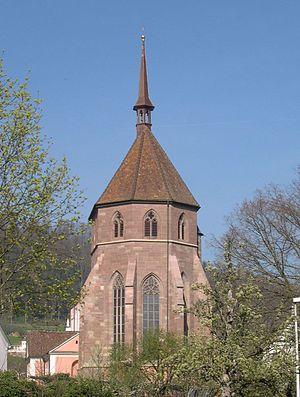
Cette liste présente les biens culturels d'importance nationale dans le canton d'Argovie. Cette liste correspond à l'édition 2009 de l'Inventaire Suisse des biens culturels d'importance nationale pour le canton d'Argovie. Il est trié par commune et inclus : 175 bâtiments séparés, 11 collections et 56 sites archéologiques.